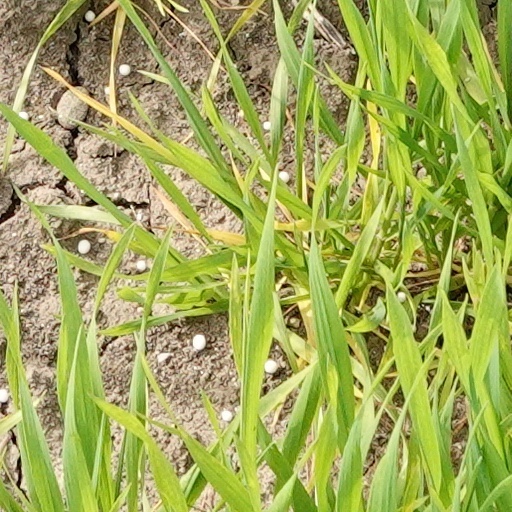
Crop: wheat